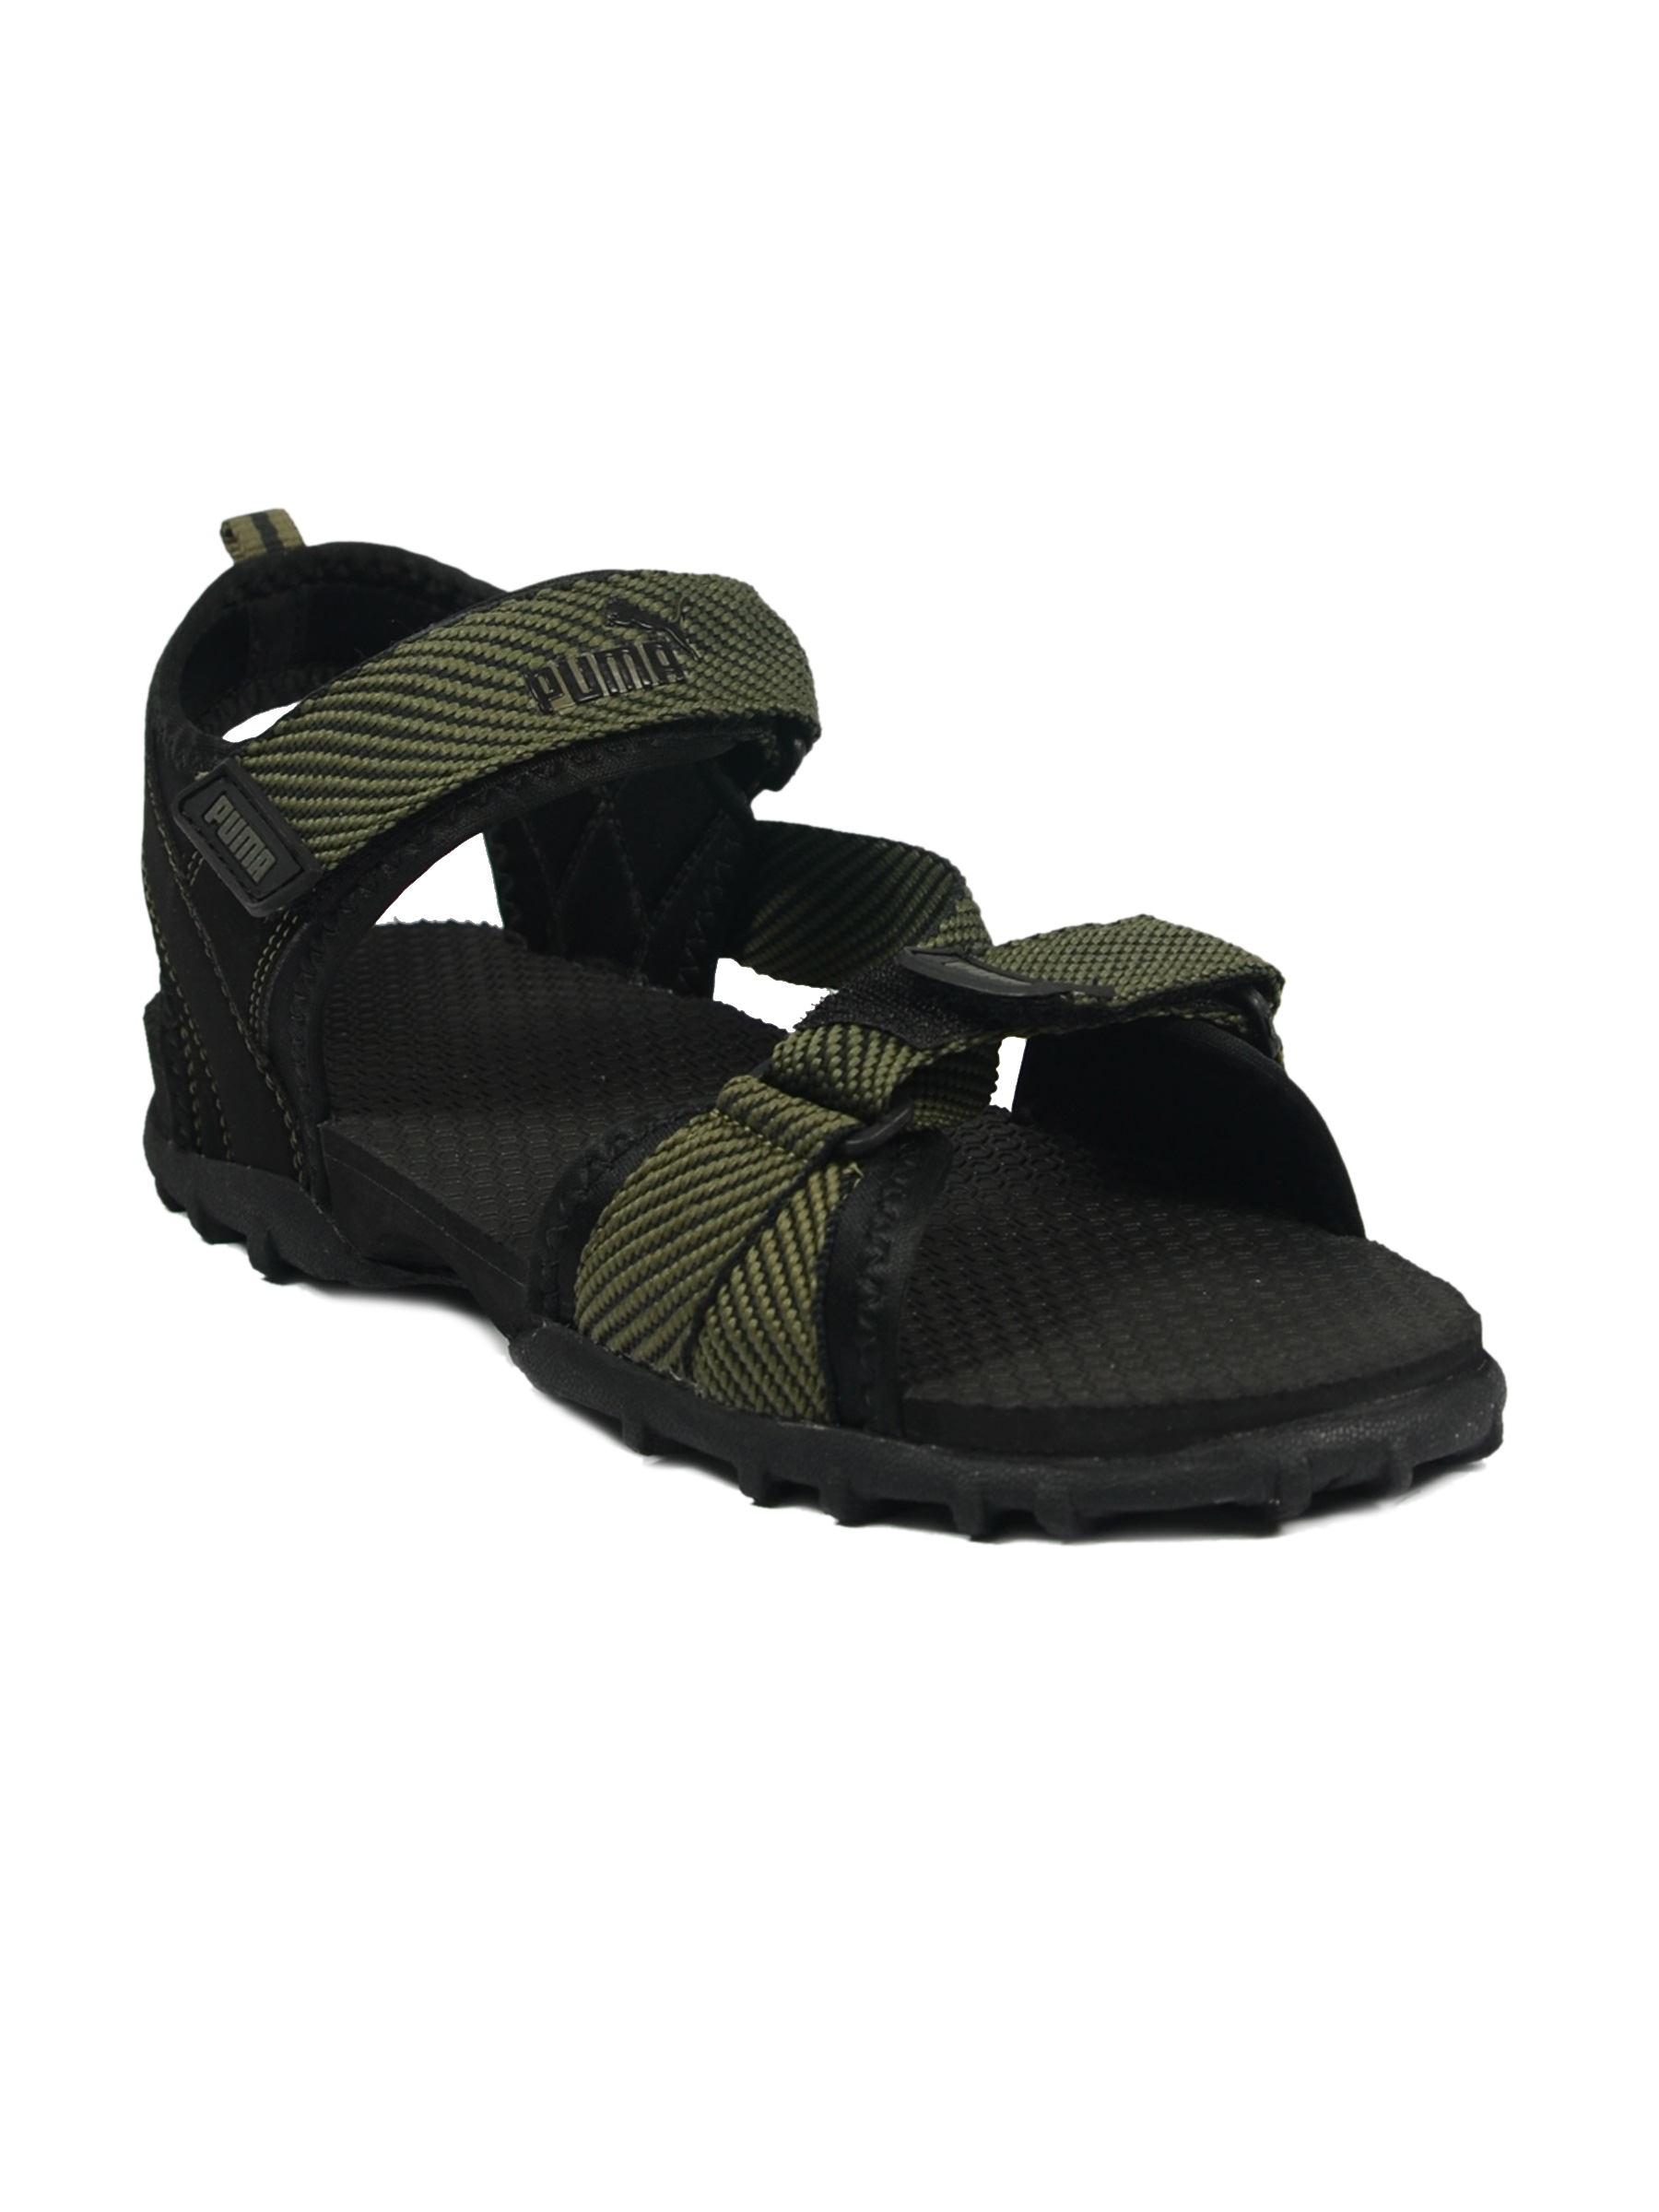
Puma Men Apex Black Olive Sandal
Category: Footwear / Sandal / Sandals
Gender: Men
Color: Black
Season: Fall 2011
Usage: Casual